Tönet, ihr Pauken! Erschallet, Trompeten! BWV 214

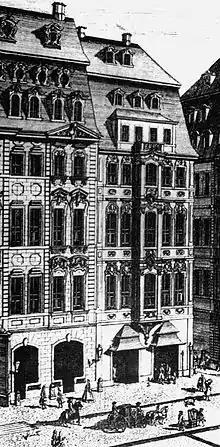
Zimmermannsches Caffeehaus, 1700s

Bach composed in 1733, ten years after he became "Thomaskantor" in Leipzig, director of music in major churches in the town in the Electorate of Saxony. That year, Augustus succeeded his father as Elector of Saxony. Bach had hopes of being appointed composer to his court which was based in Dresden. He dedicated his Kyrie–Gloria Mass in B minor to the elector, a work which was to become the Kyrie and Gloria of his Mass in B minor. Bach also composed cantatas in honour of the elector's family, , performed on 5 September 1733, the eleventh birthday of the son of the elector, and another for his wife, Maria Josepha. Bach composed to honour the 34th birthday of Maria Josepha on 8 December. It is also known by the description "" (Congratulation cantata for the Queen's birthday), although Maria Josepha was not crowned Queen of Poland until January 1734.